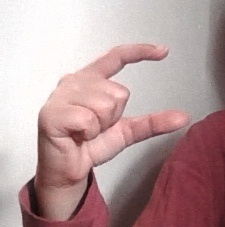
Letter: dal